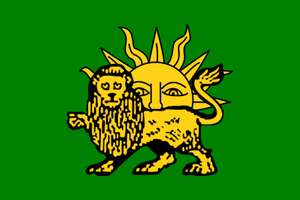
L'eyalet ou pachalik de Mossoul est une province de l'Empire ottoman, en Mésopotamie, créée au XVIᵉ siècle lors de la conquête du pays par Soliman le Magnifique. Sa capitale était Mossoul. La réforme administrative de 1864, qui transforme les eyalets en vilayets, en fait le vilayet de Mossoul.
La bataille de Dighomi est un épisode de la campagne lancée par le roi Simon Iᵉʳ de Karthli en 1567, afin de délivrer la ville de Tbilissi occupée par les Persans.
L’histoire de l’Iran couvre des milliers d’années, depuis les civilisations antiques du plateau iranien, l’ancienne civilisation de Jiroft dans la province du Kerman et de Shahr-i Sokhteh dans la province du Sistan et Baluchestan, suivie du royaume d’Élam, entre les actuelles provinces du Khuzistan et du Fars, la civilisation de Lorestan et la floraison de la civilisation de Marlik dans la province du Gilan, et des Mannéens qui à l'origine sont installés au sud du lac d’Orumieh, près de l’actuelle ville de Piranshahr dans la province du Kordestan mais répandus dans l'ensemble des provinces d'Azarbaijan, des Mèdes et des Perses qui fondent l’empire achéménide, des Parthes, des Sassanides jusqu’à l'actuelle République islamique d'Iran.
L'eyalet ou pachalik d'Erzurum est une province de l'Empire ottoman qui a existé de 1533 à 1865. Sa capitale était Erzurum. Au début du XIXᵉ siècle, sa superficie était de 29 690 km².
L'eyalet de Van est un eyalet de l'Empire ottoman, situé entre ceux d'Erzéroum au nord et au nord-ouest, de Diarbekir à l'ouest, de Chahrizor au sud et la Perse à l'est. Sa capitale était Van.